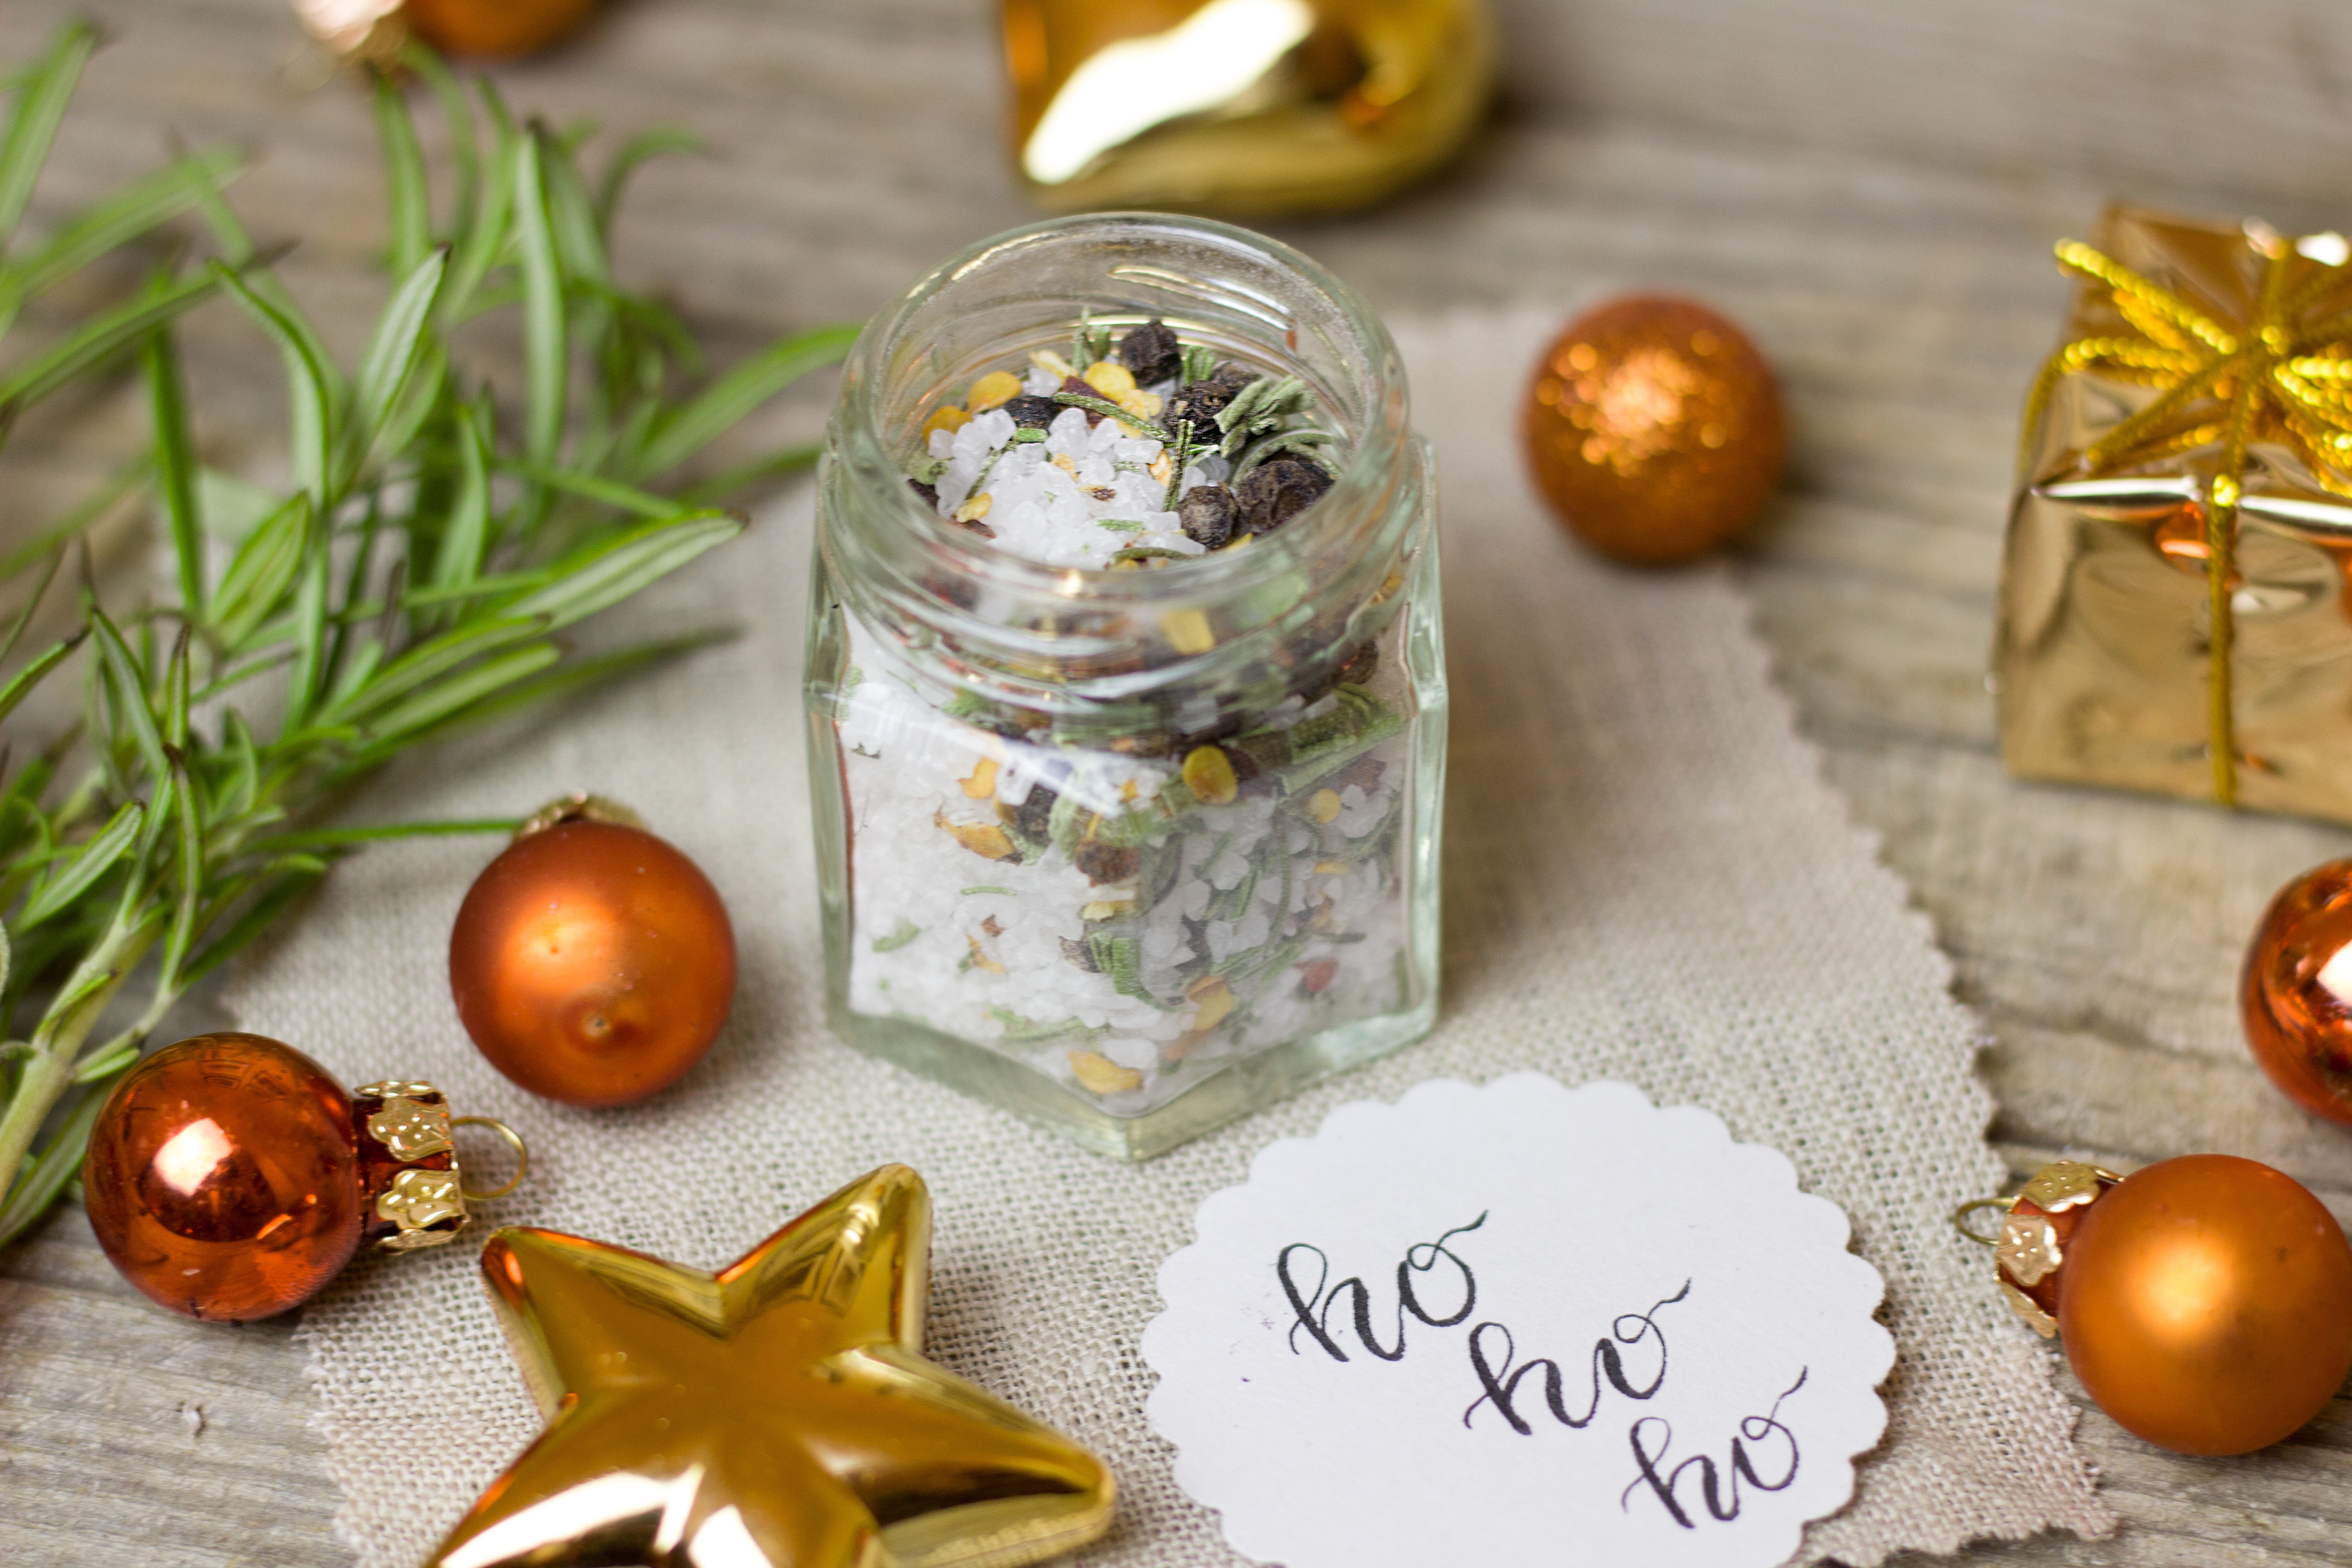
gift, food, pepper, spice, chili, produce, kitchen, salt, gourmet, christmas, dessert, eat, delicious, homemade, season, cook, chilli, fiery, dine, herbs, rosemary, sharpness, chili peppers